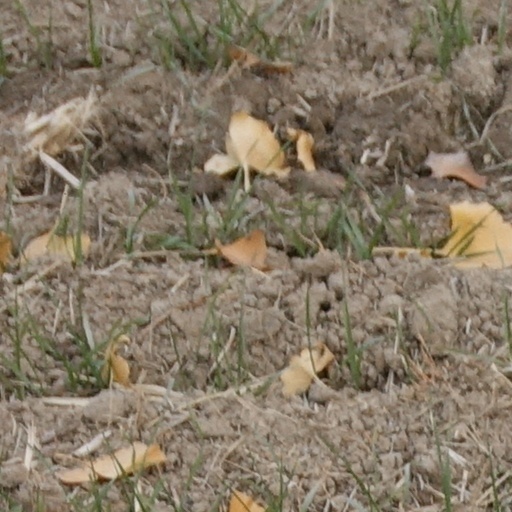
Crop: wheat